Wellow, Somerset

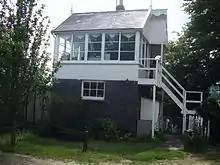
Disused signal box on the Somerset and Dorset Joint Railway, now privately owned

Wellow Station, on the Somerset and Dorset Joint Railway, opened in 1874 and closed in 1966. The station building was converted into a house by the artist Peter Blake and his then wife Jann Haworth, in the mid-1970s. The railway followed the route of the Radstock arm of the Somerset Coal Canal. Although the Camerton branch of the canal was very successful, the Radstock branch was not, mainly because its connection to the main line at Midford involved transhipment via a tramway, and it carried very little traffic. The canal was mainly obliterated by the railway although a sharp bend (still in water) at St Julian's Well, and a tunnel, were bypassed by the viaduct over the foot of Bull's Hill. The railway trackbed East of the village is now part of national cycle route NCR 24, the Colliers Way. From April 2013 the route has a level connection beyond Midford to Bath via the Two Tunnels Greenway. This project was partially funded by auctioning King Bladud's pigs, 104 sculptures decorated by different artists, which were exhibited throughout the Bath area in 2008. Wellow hosted several pigs, including the most expensive of all which was decorated by Peter Blake and housed in the village pub, the Fox and Badger. The cycle route continues westward via Wellow High Street and minor roads to Stoney Littleton and Shoscombe before rejoining the former railways to Radstock and Frome.